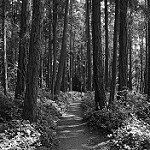
Label: B & W